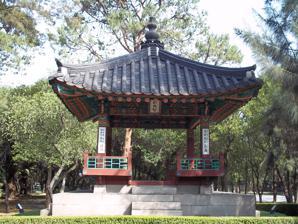
Building: Korean Friendship Pavilion, Mexico
Country: Mexico
Year built: 1968
Building in Mexico City, Mexico Korean Friendship Pavilion Pabellón Coreano de la Amistad The pavilion (2011) General information Location Chapultepec , Mexico City , Mexico Coordinates 19°25′31″N 99°11′30″W / 19.4253°N 99.1916°W / 19.4253; -99.1916 The Korean Friendship Pavilion ( Spanish : Pabellón Coreano de la Amistad ) is a Korean pavilion gifted to Mexico from South Korea, located in the park Chapultepec , Mexico City , Mexico. It was gifted as part of an international exchange program during the 1968 Summer Olympics , which was hosted in Mexico City. It was inaugurated on March 8, 1968. The building is a miniature version of the iconic pagoda in Tapgol Park in Seoul . That original pagoda was the location that the 1919 Korean Declaration of Independence was issued as part of the Korean independence movement in the Japanese colonial period . The building was painted and carved in South Korea, then assembled at the final location. The South Korean diplomatic mission in Mexico is responsible for the upkeep of the building. It is located in a part of the park reserved for people over the age of 60, to reflect the Korean Confucian values of respecting elders. See also Mexico–South Korea relations Pequeño Seúl – a nearby Koreatown in Mexico City Korean Cultural Center, Mexico City Dancheong – coloring style on the pavilion References